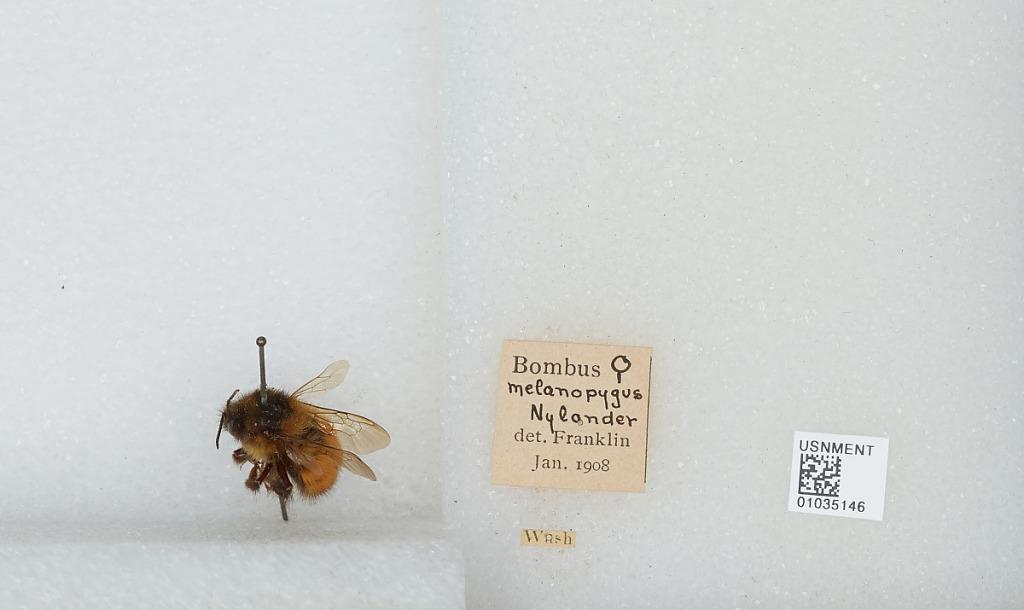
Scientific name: Bombus (Pyrobombus) melanopygus Nylander
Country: United States
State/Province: Washington
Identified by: Franklin